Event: Nepal Earthquake
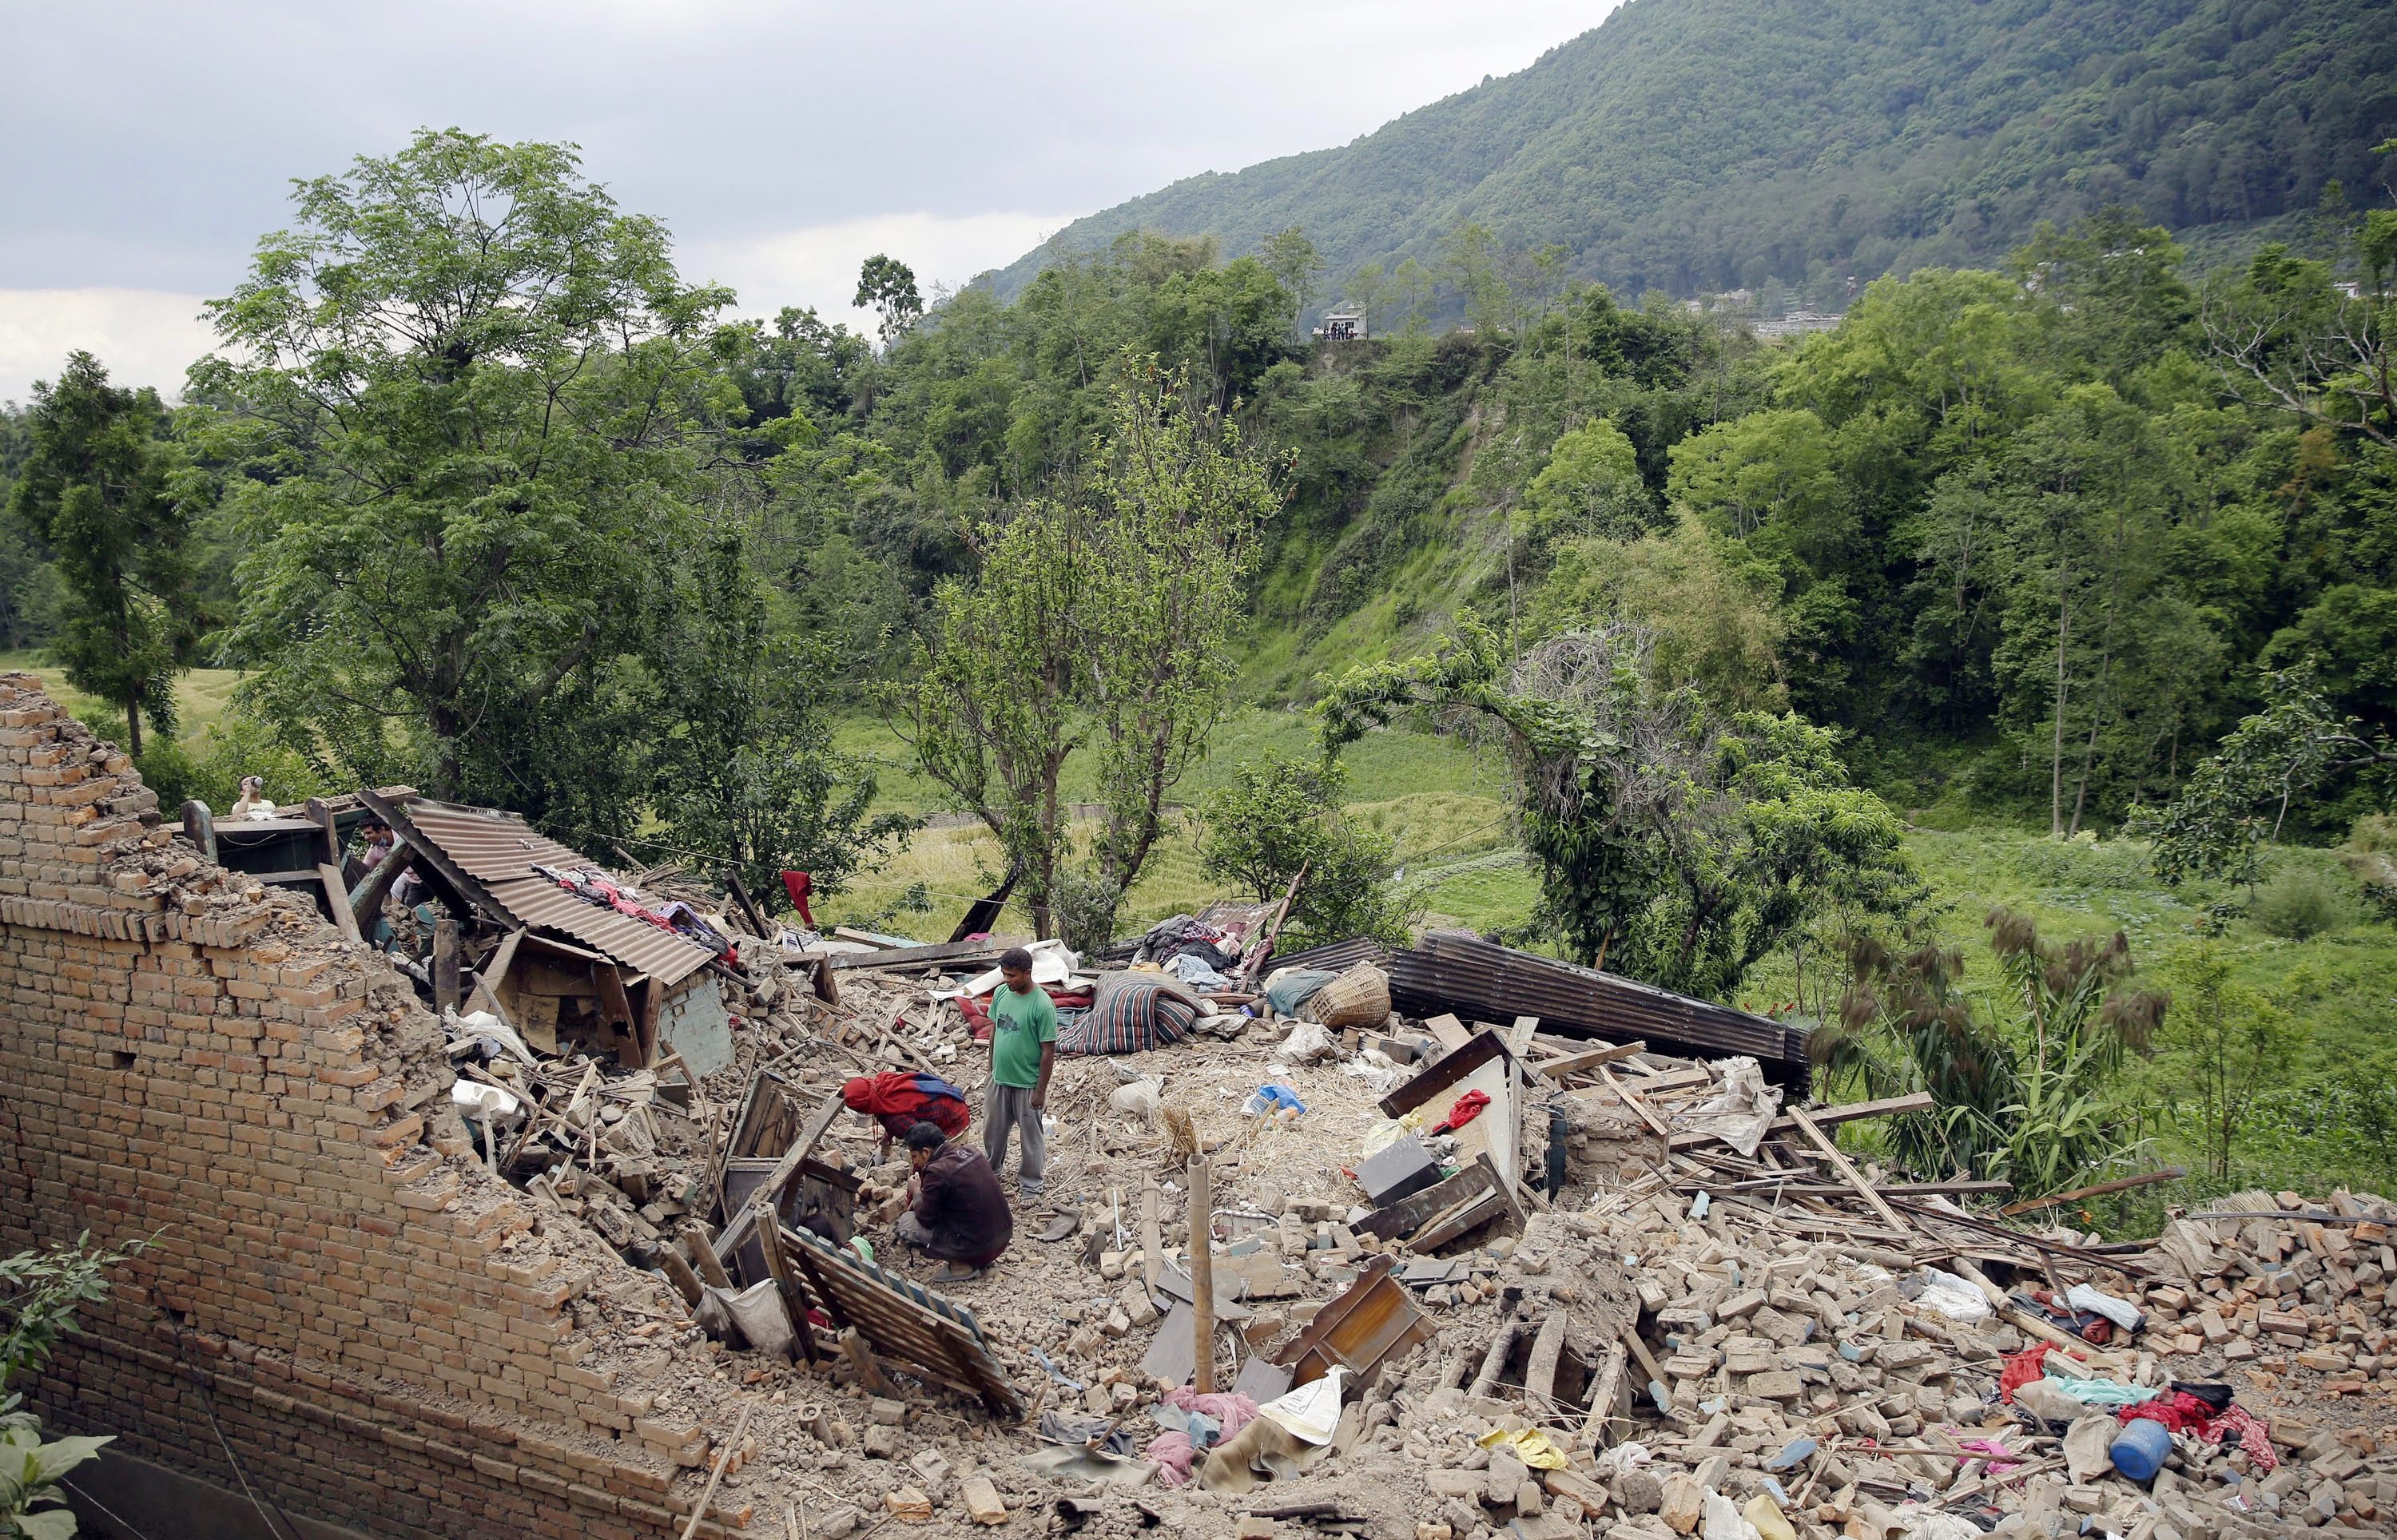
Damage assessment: damage